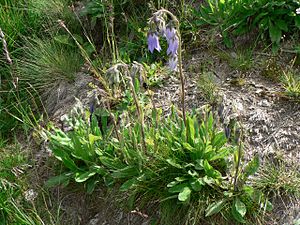
Skægklokke / Galleri
Biotop.
Skæg-Klokke er en art af flerårige blomstrende planter i klokke-slægten, som er hjemmehørende i Norge, Frankrig, Italien og Centraleuropa.